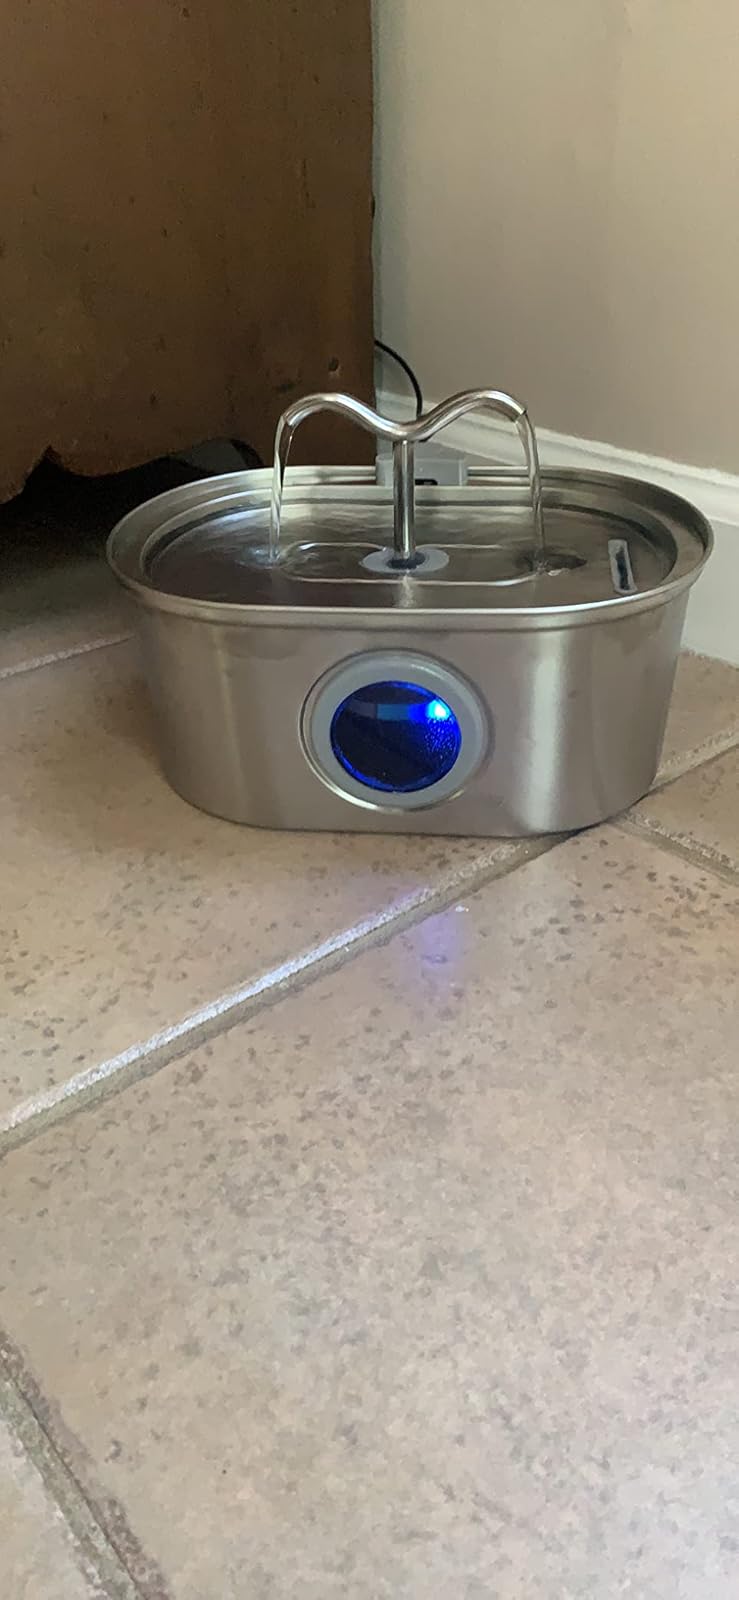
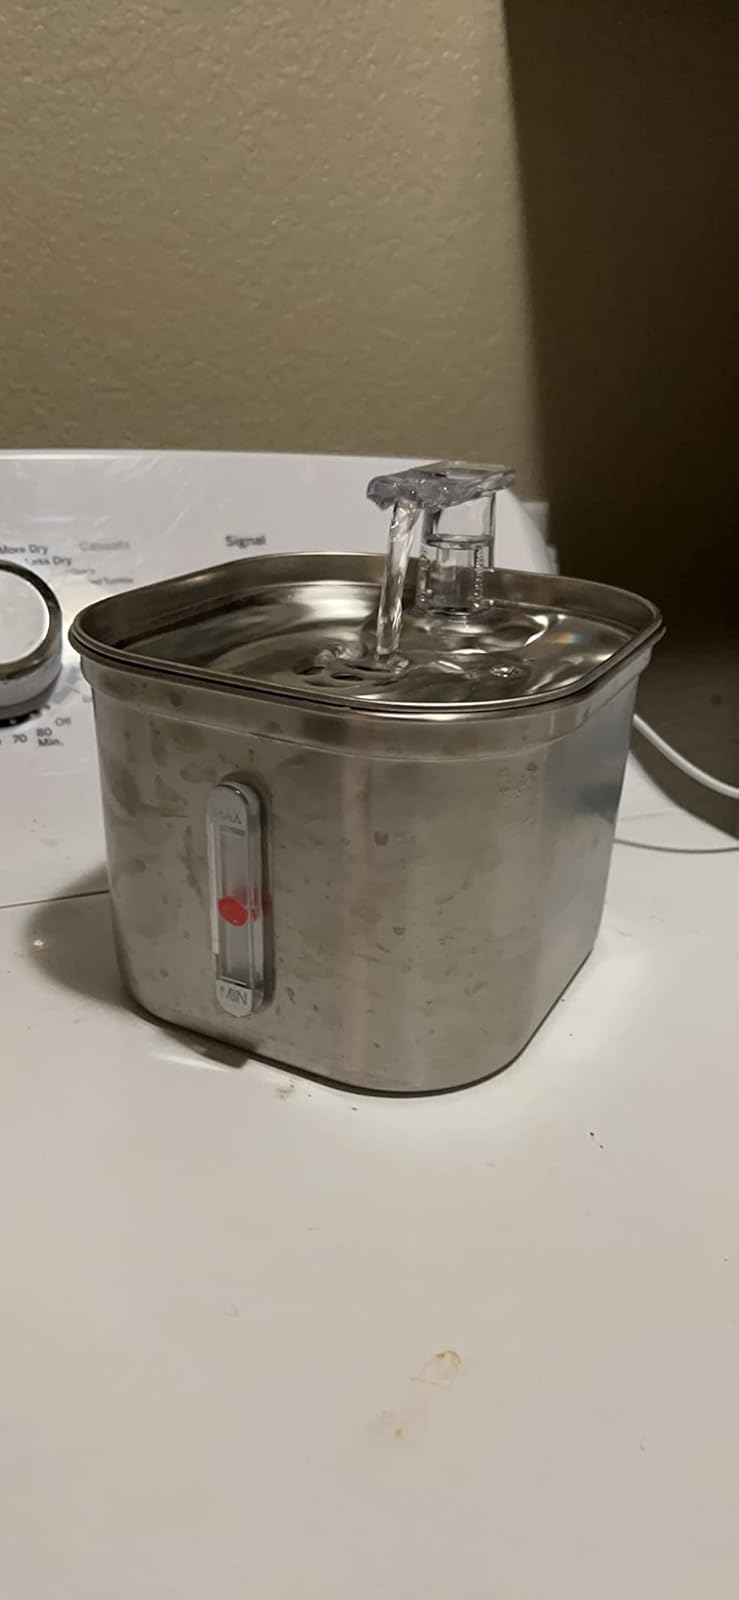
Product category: items_bowl
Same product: no